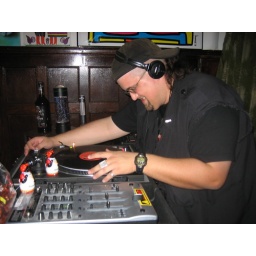
Kangal seemed to think he could stop the rock by putting random crap from the kitchen on the decks.